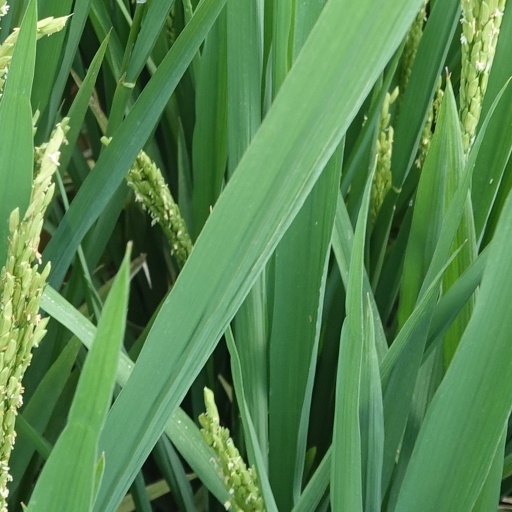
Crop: rice